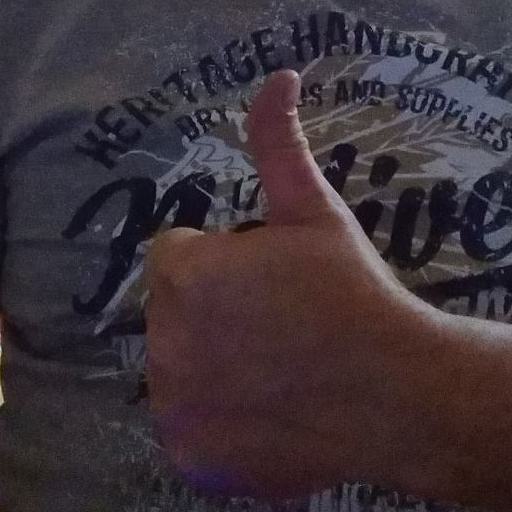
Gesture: like